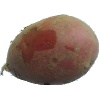
Label: Potato Red 1